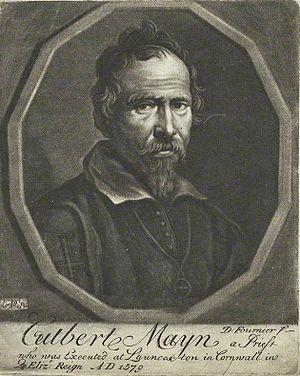
Cette liste concerne les saints et les bienheureux, reconnus comme tels par l'Église catholique, ayant vécu au XVIᵉ siècle.
Cuthbert Mayne, né en 1544 à Youlston et mort le 29 novembre 1577 à Launceston, est un prêtre catholique et martyr anglais, exécuté sous le règne de la reine Élisabeth Iʳᵉ. Béatifié en 1886 par le pape Léon XIII, puis canonisé en 1970 par le pape Paul VI, il est l'un des quarante martyrs d'Angleterre et du pays de Galles.